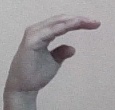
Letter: jeem